Howard Schultz

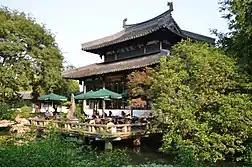

On January 7, 2008, after an eight-year hiatus, Schultz returned as CEO of Starbucks during the height of the 2008 financial crisis. He succeeded Jim Donald who took over from Smith in 2005. The coffeehouse was increasingly criticized for employee work conditions and their internal tipping policies during this time; in March 2009, he and the board approved a $100 million settlement in back tips in a barista-led class action lawsuit in California. He led a mass-firing of executives, closed down hundreds of stores, and temporarily closed all U.S. locations to retrain employees in making espresso. Schultz redoubled and enforced the firm's fair trade and ethical source policies for their coffee bean supply-chain in Africa and other coffee-producing countries. In the succeeding two years, he doubled their annual purchase of fair trade coffee, up to, by some estimates, 40 million pounds. Schultz arranged the appointment of the coffeehouse's first chief technology officer. At this time, Schultz was earning a total compensation of $9.7 million, which included a base salary of $1.2 million, and stock options granted of $7.8 million. In addition to his board membership with Starbucks, Schultz was an early and significant stakeholder in Jamba Juice in 2011, and on the board of payment processing company, Square, Inc., until 2014. During the summer of 2014, Schultz launched the Starbucks College Achievement Plan, a partnership with Arizona State University, which allows all employees at Starbucks working 20 or more hours a week to qualify for free tuition through ASU's online courses. It was reported in 2018 that Schultz had taken a one-dollar annual salary sometime in the past couple of years.